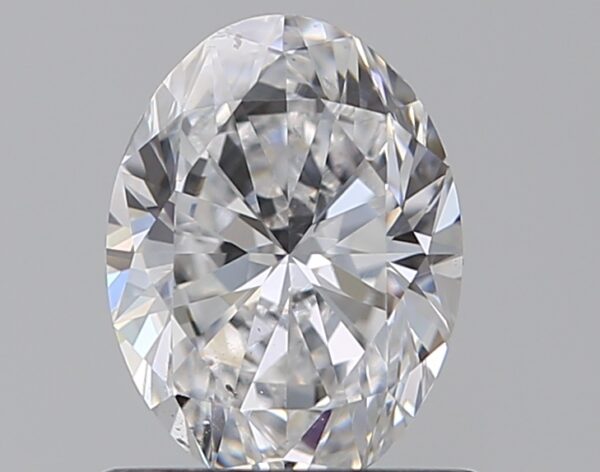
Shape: oval
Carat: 0.72
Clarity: SI1
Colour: D
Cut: EX
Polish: EX
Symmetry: VG
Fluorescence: M
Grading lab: GIA
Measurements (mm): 6.78 x 5.04 x 3.19